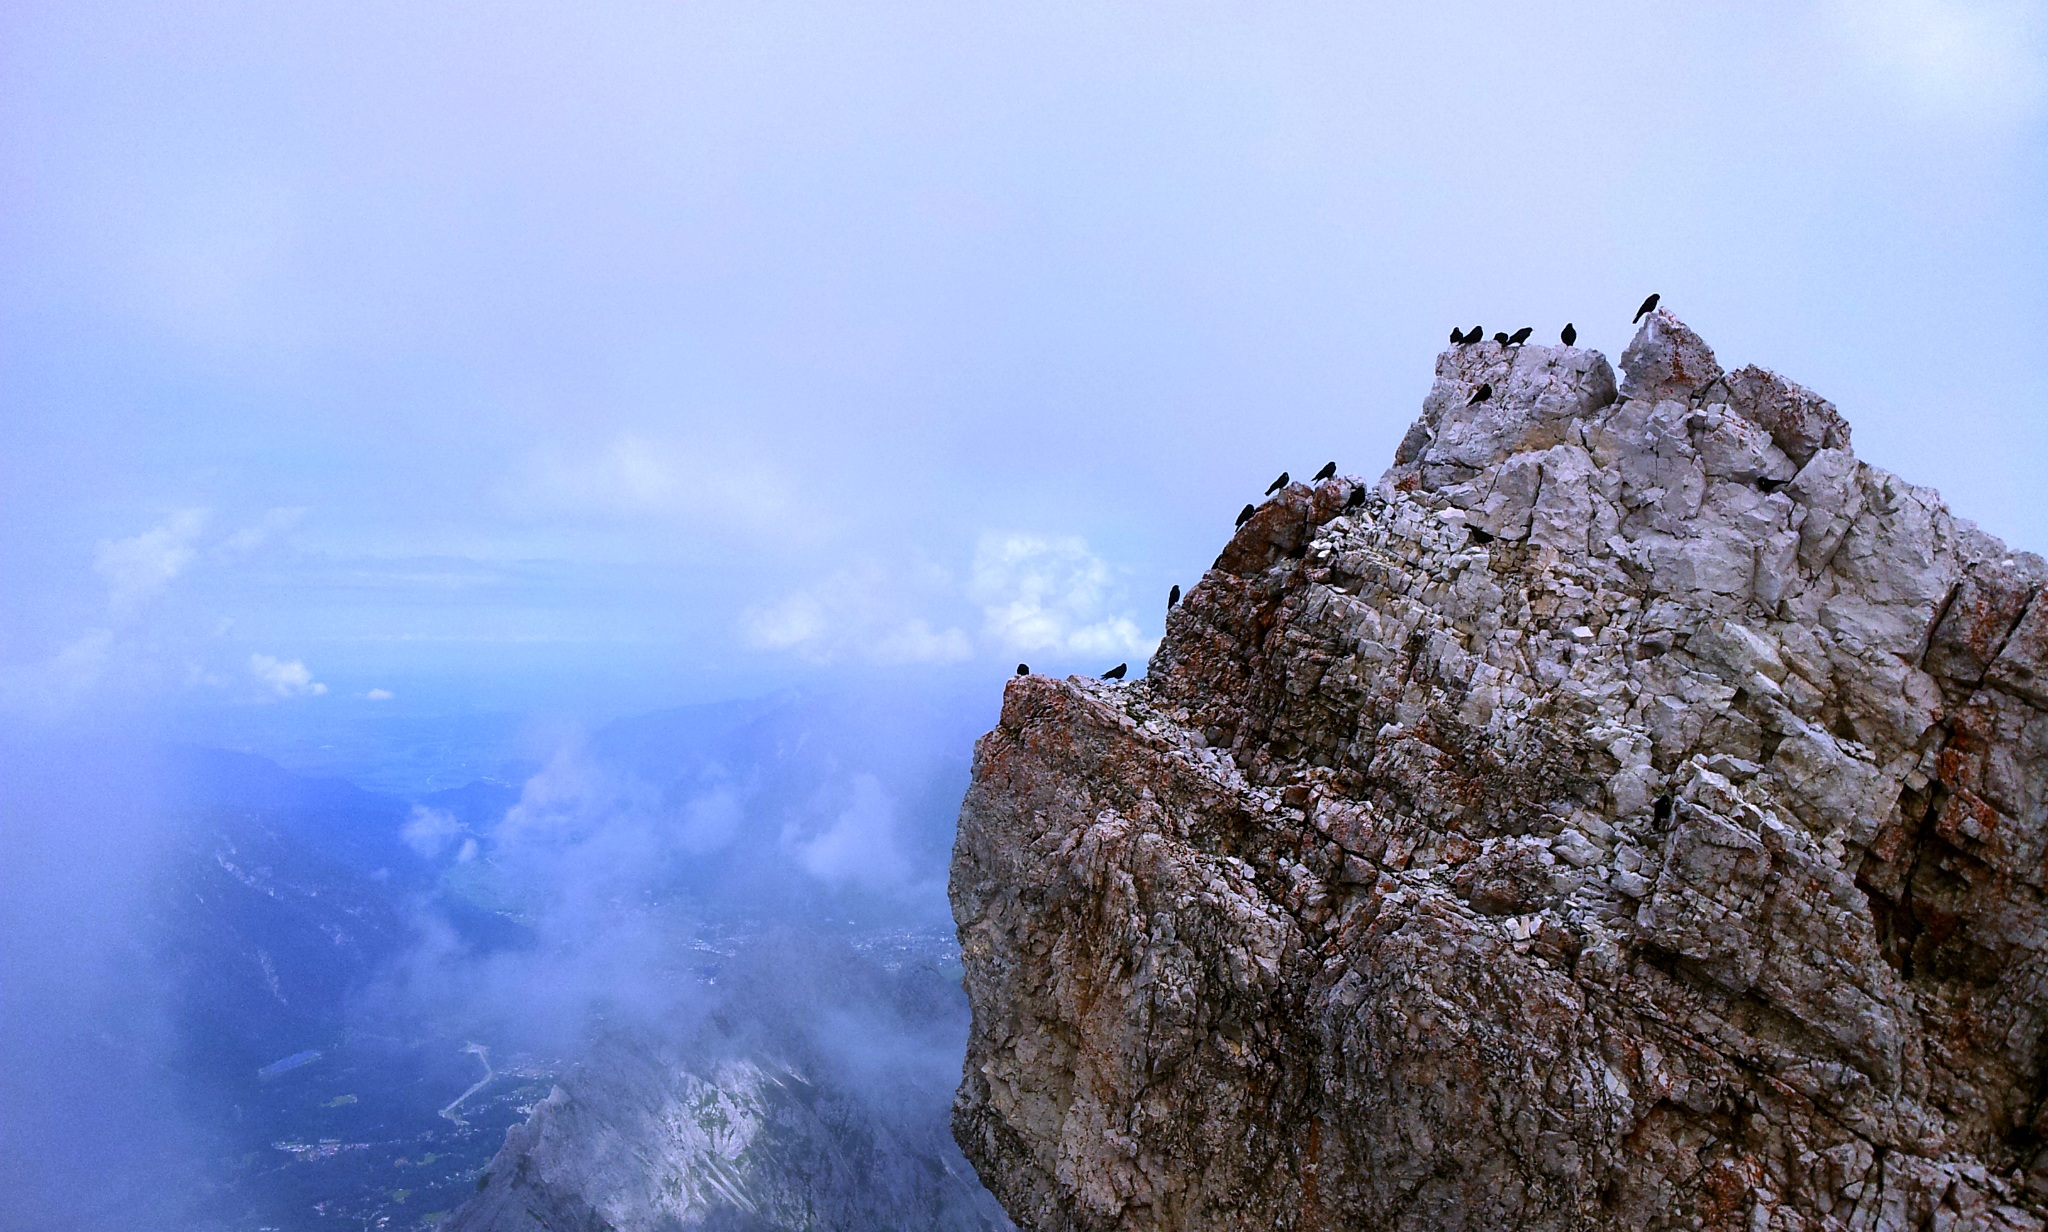
sea, nature, rock, mountain, snow, sky, hiking, view, mountain range, cliff, holiday, alpine, terrain, ridge, summit, height, mountaineering, birds, geology, mountains, alps, zugspitze, landform, geographical feature, mountainous landforms, geological phenomenon